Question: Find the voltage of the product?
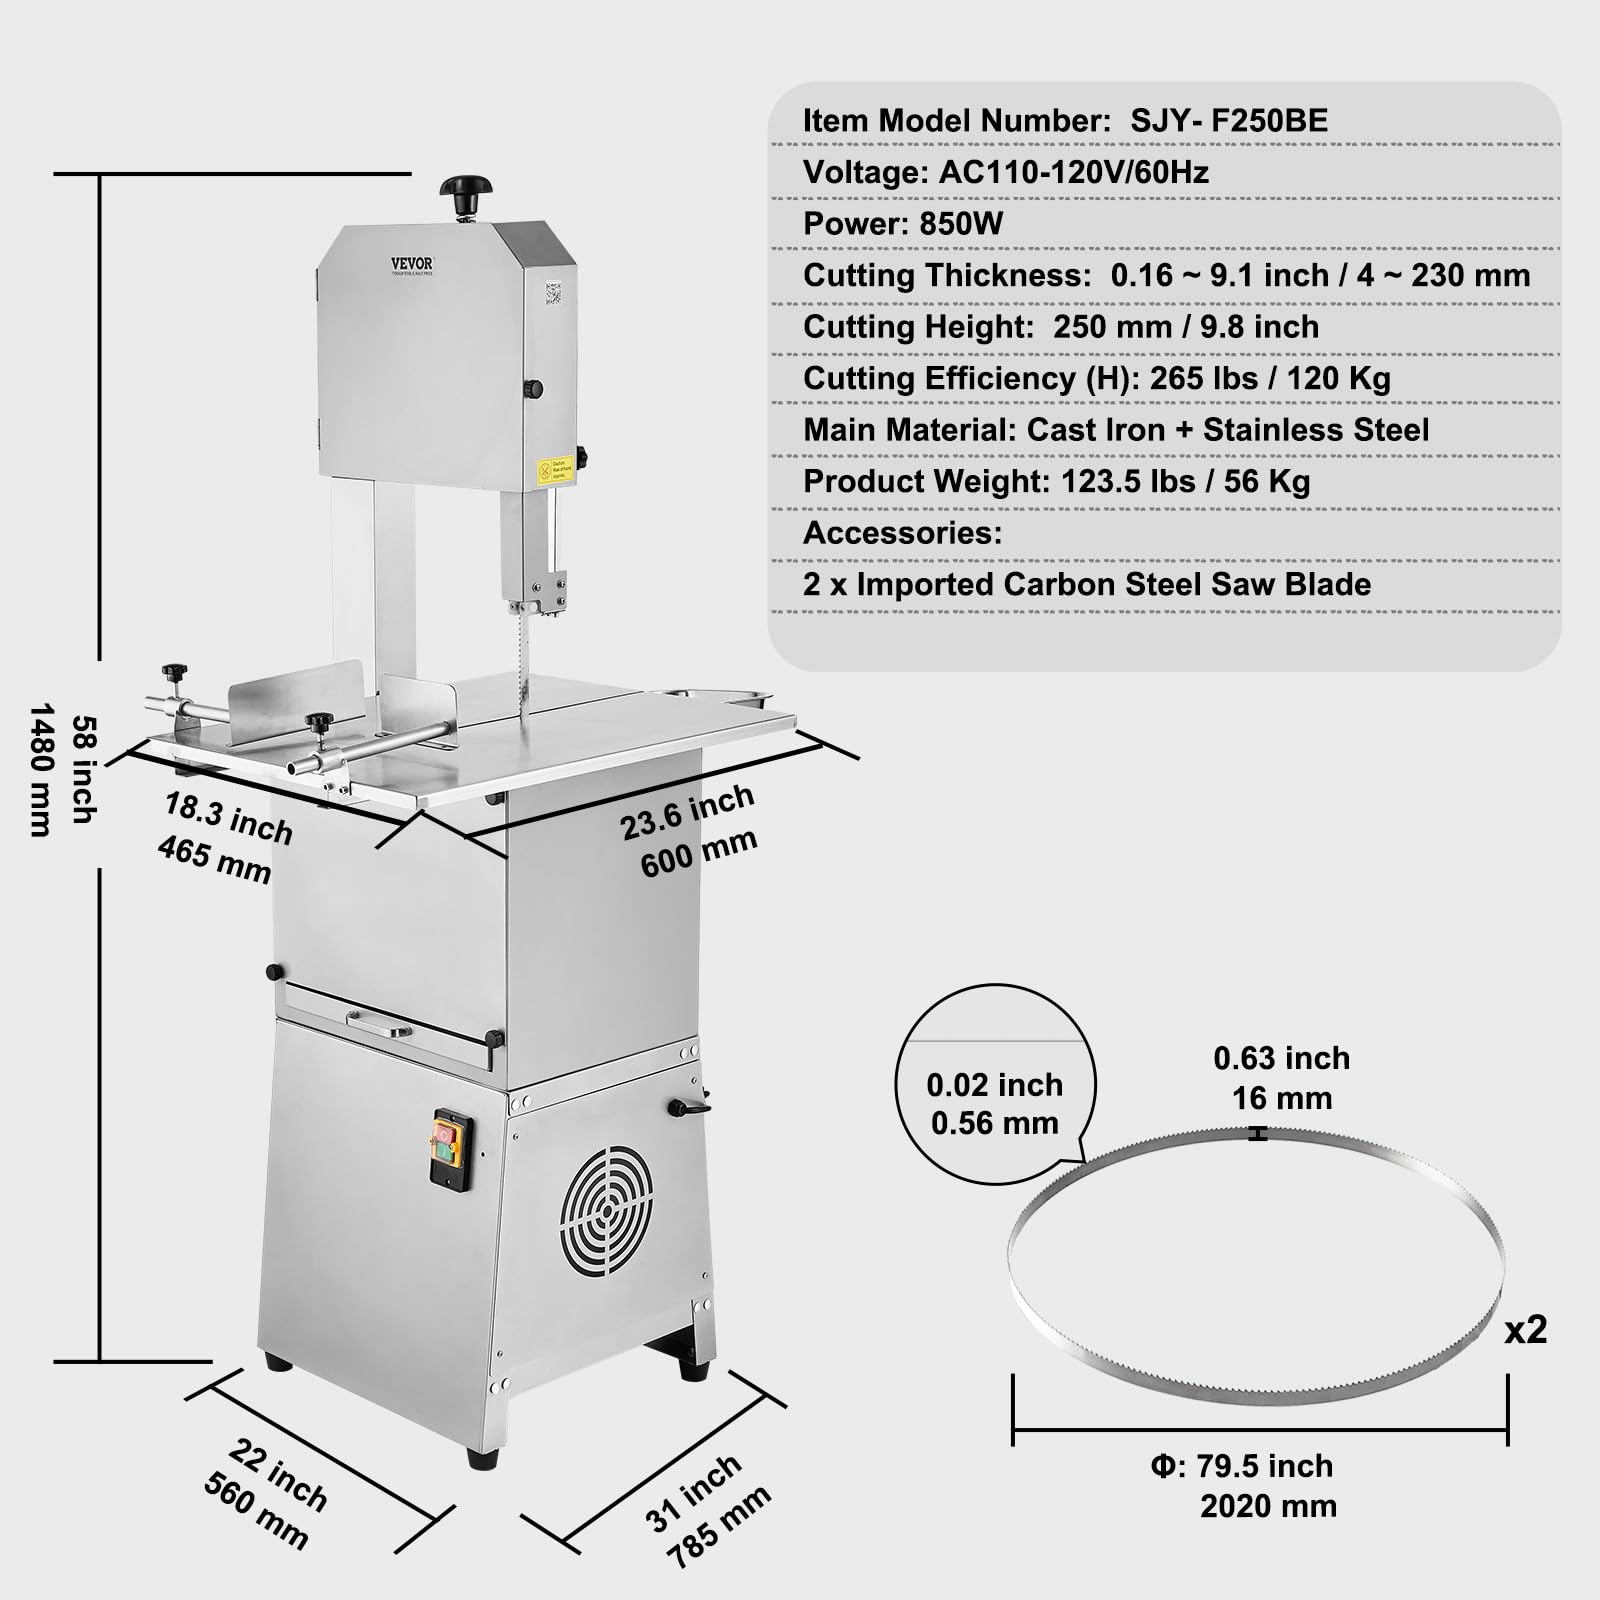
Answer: [110.0, 120.0] volt